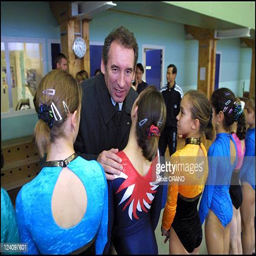
presidential campaign of politician at the training camp